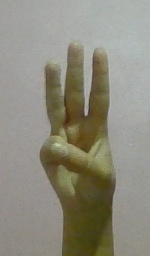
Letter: thaa